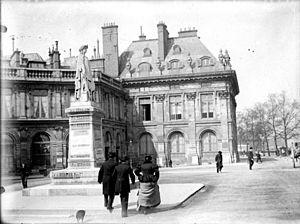
L'Institut de France est une institution française créée en 1795. Il rassemble les élites scientifiques, littéraires et artistiques de la nation afin qu'elles travaillent ensemble à perfectionner les sciences et les arts, à développer une réflexion indépendante et à conseiller les pouvoirs publics. Cela lui vaut le surnom de « Parlement du monde savant ». Il est placé sous la protection du chef de l'État et siège quai de Conti, dans le 6ᵉ arrondissement de Paris.